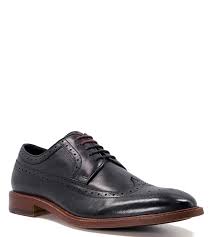
Label: Brogue